K. Kunhikannan

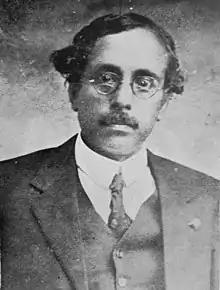

K. Kunhikannan (or K. Kunhi Kannan in journals) (15 October 1884 – 4 August 1931) was a pioneer agricultural entomologist and the first Indian to serve as an entomologist in the state of Mysore. Aside from entomology related publications, he wrote two books "The West" (1927) and "A Civilisation at Bay" (1931, posthumously published). He was a friend and admirer of the humanist Brajendra Nath Seal and the British writer Lionel Curtis who sought a single united world government. As an agricultural entomologist, he innovated several low-cost techniques for pest management and was a pioneer of classical biological control approaches in India.